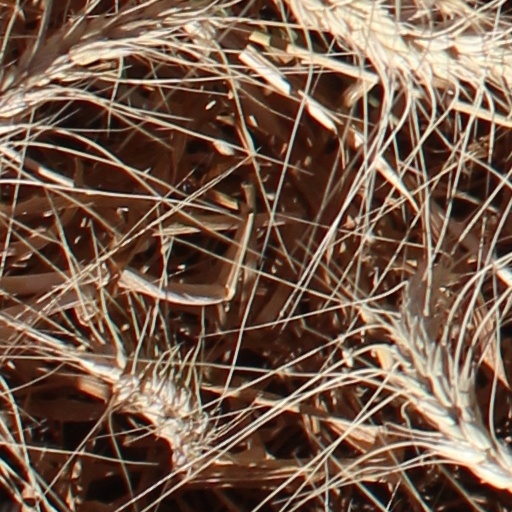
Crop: wheat